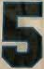
Number: 5